Society for Advancement of Chicanos and Native Americans in Science

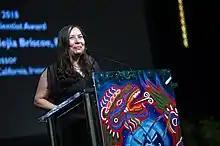
SACNAS Distinguished Scientist Dr. Adriana Briscoe at the 2018 SACNAS National Conference

In 2001, SACNAS received the Public Service Award from the National Science Board, and in 2004 received the Presidential Award for Excellence in Science, Mathematics, and Engineering Mentoring (PAESMEM). Marigold Linton, one of the founding members and past presidents, also received the PAESMEM award individually in 2011.